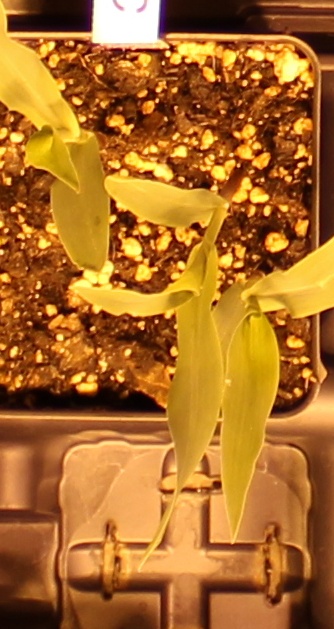
Label: Corn